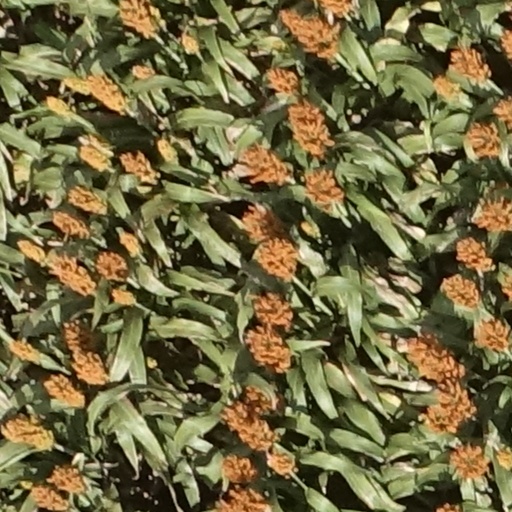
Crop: sorghum